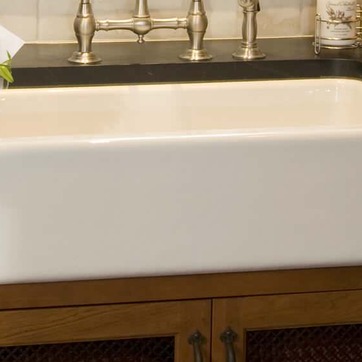
Material: ceramic